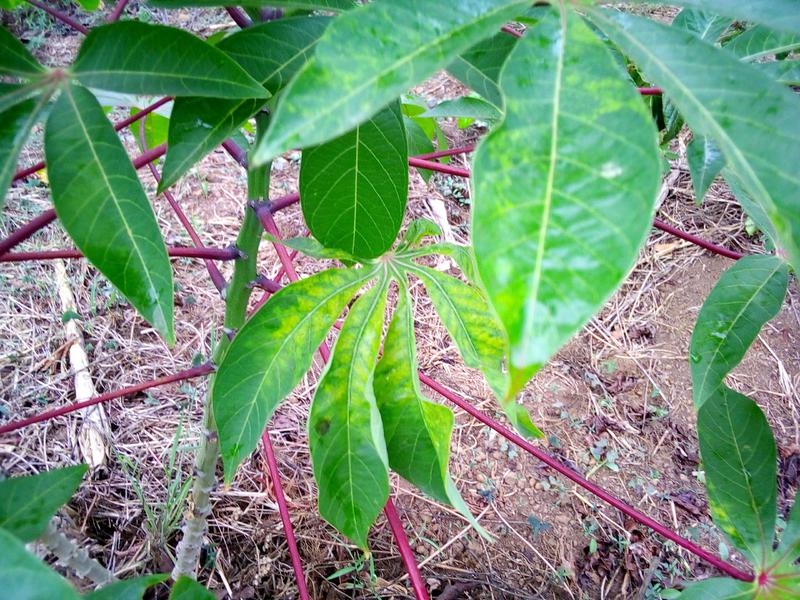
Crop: cassava
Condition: mosaic_disease